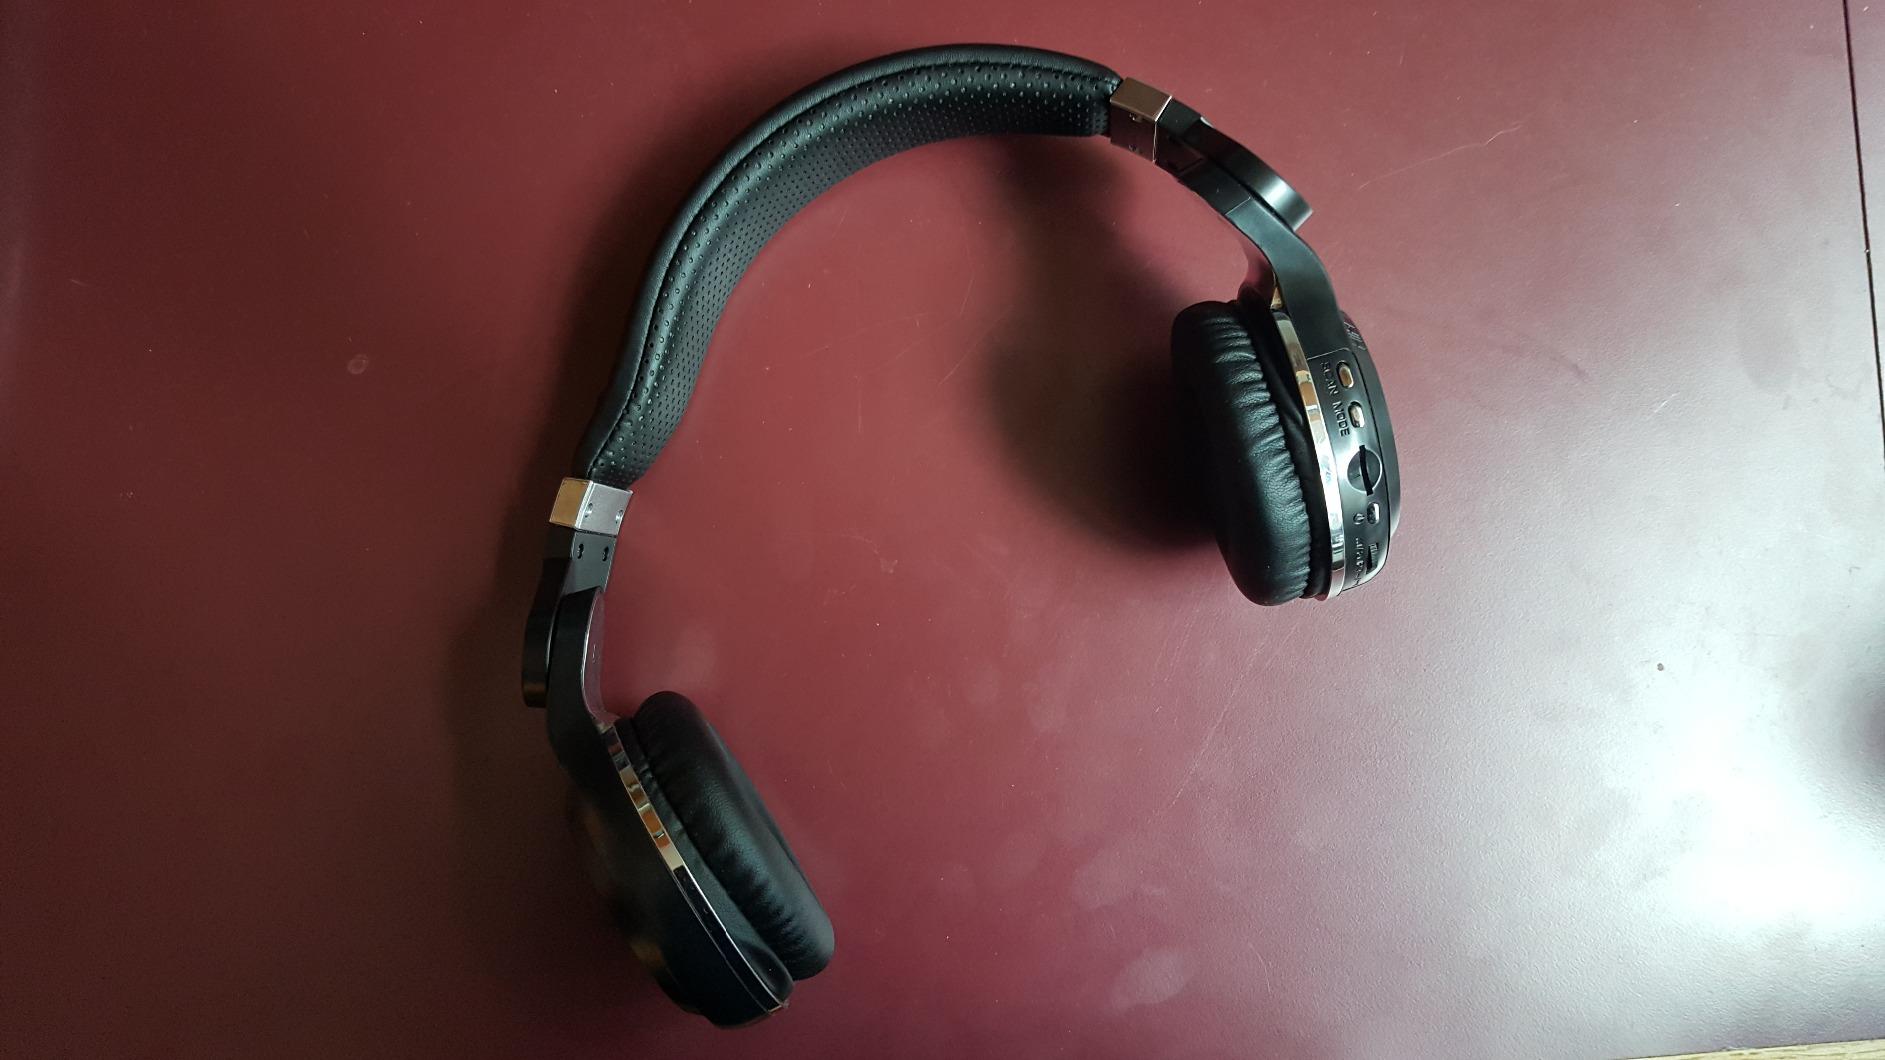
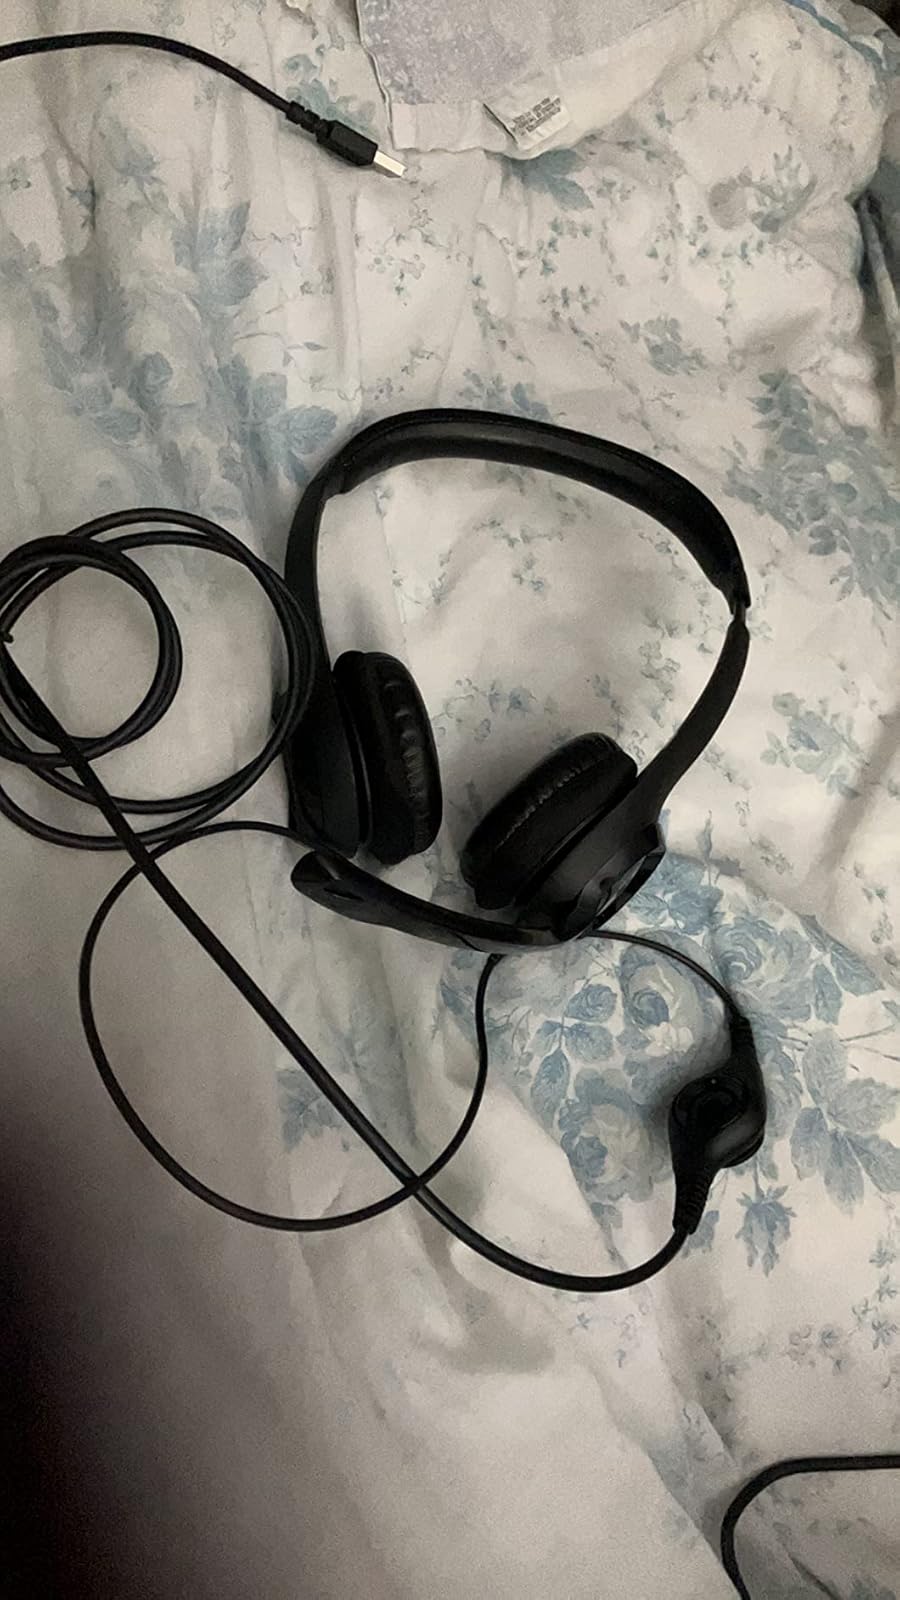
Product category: headphones
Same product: no